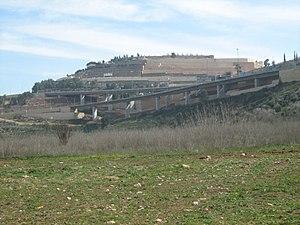
Jérusalem, Echangeur de Motsa entre l'autoroute 1 et la nouvelle route 9 (contournement nord de Jérusalem) construite en 2007 dans la vallée des cèdres (Emek HaArazim), à l'ouest de Jérusalem, près de Mevasseret Tsion et Motsa. A l'arrière sur la colline, le cimetière de Giv'at Shaul, Jérusalem. עברית: מחלף מוצא - מחלף כביש 1 וכביש 9 ירושלים